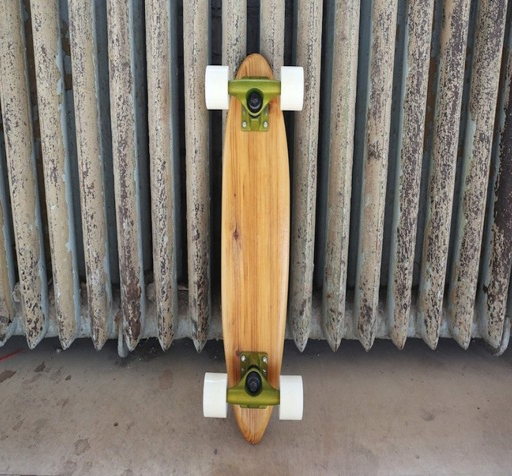
let it ride : the art of the handmade longboard